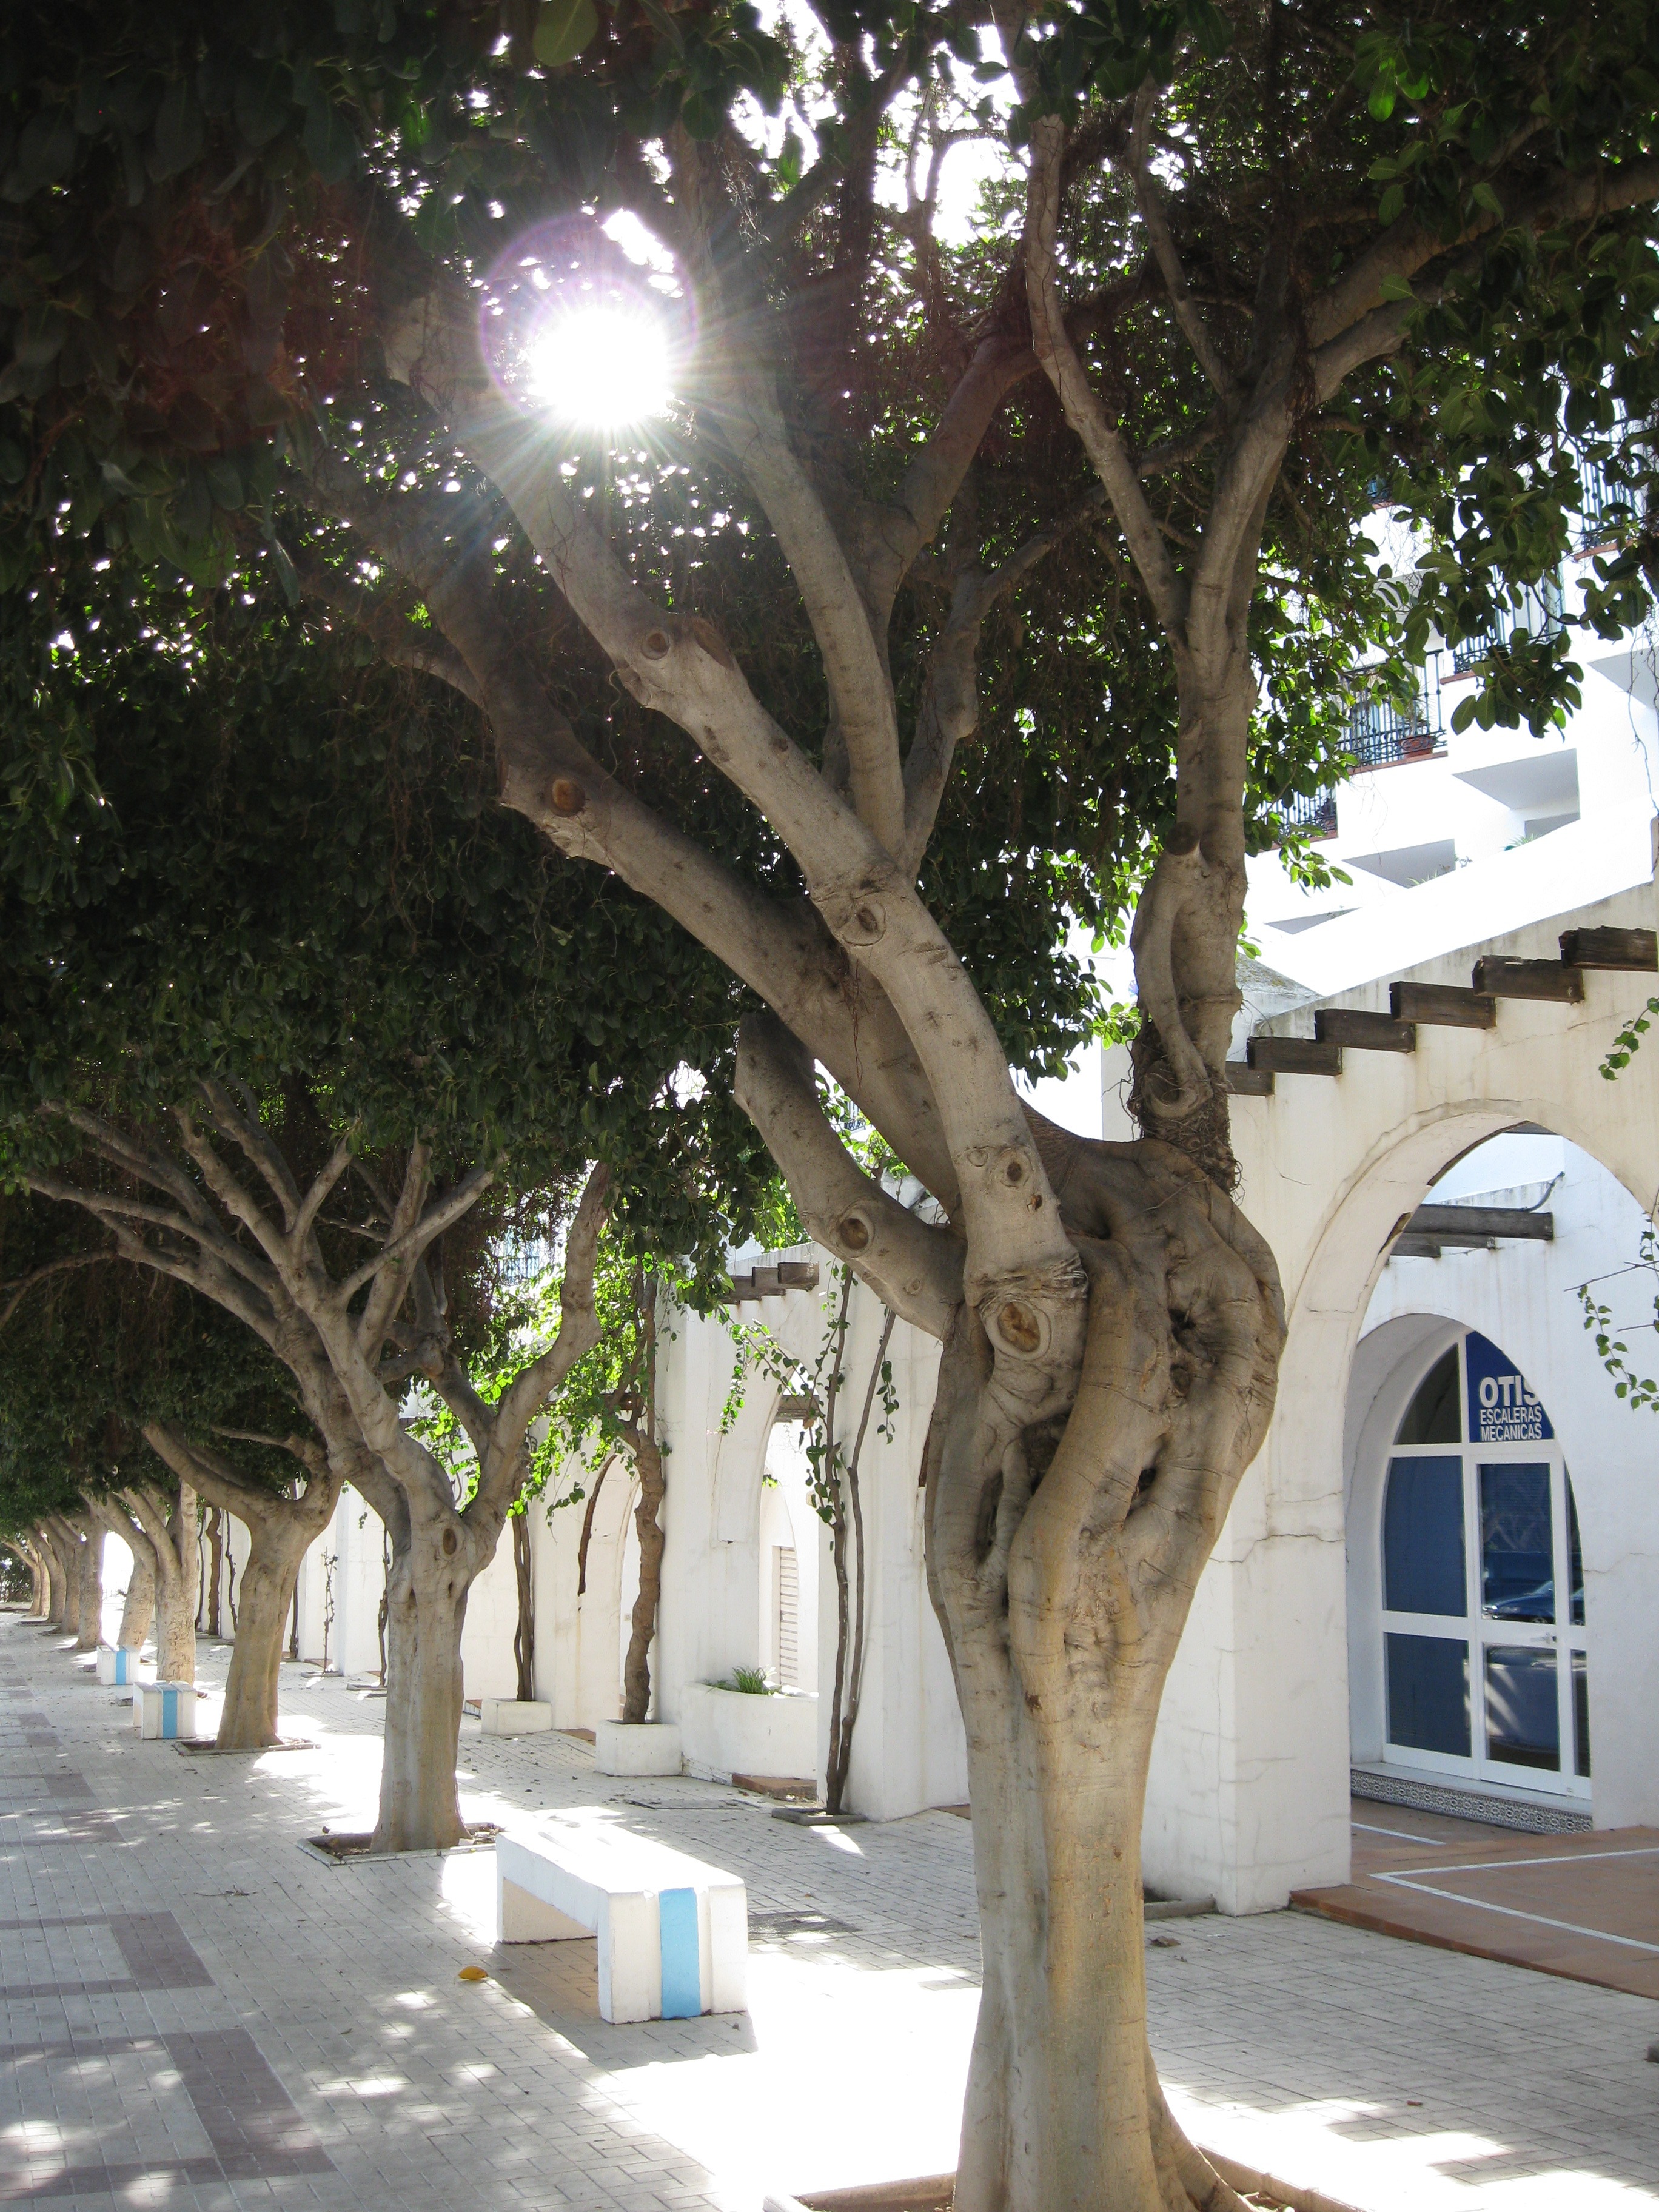
tree, plant, sun, flower, home, botany, avenue, woody plant, arecales, palm family